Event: Nepal Earthquake
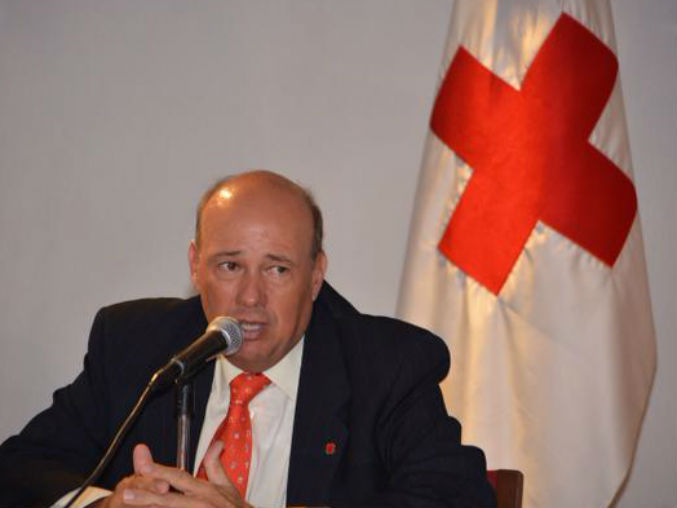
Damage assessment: no_damage